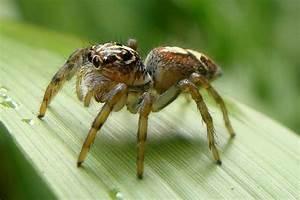
spider